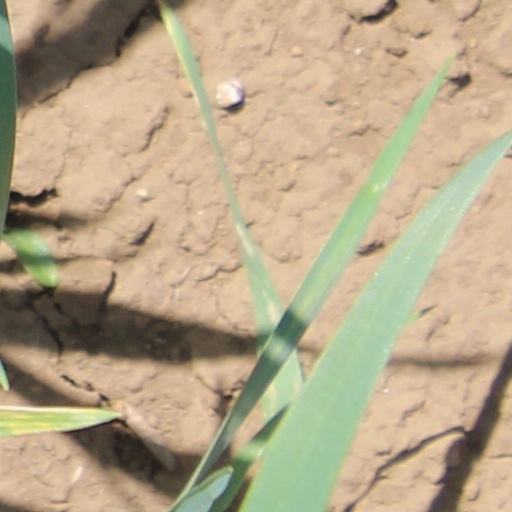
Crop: wheat